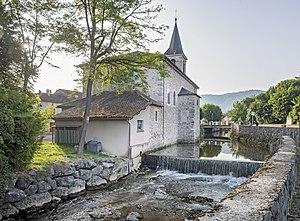
Le Job est une rivière du sud-ouest de la France qui coule dans le département de la Haute-Garonne. C'est un affluent du Ger en rive gauche, donc un sous-affluent de la Garonne.
Izaut-de-l'Hôtel est une commune française située dans le département de la Haute-Garonne, en région Occitanie.